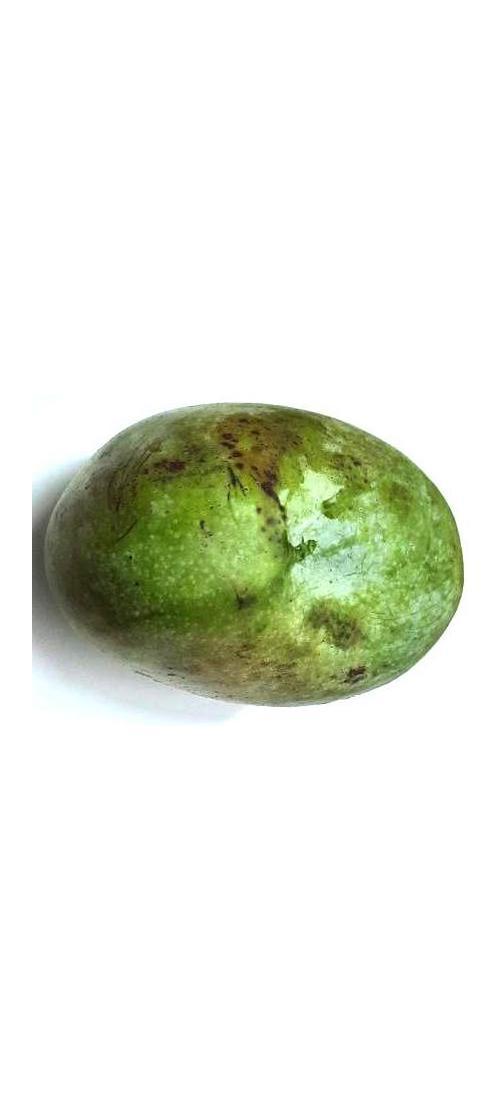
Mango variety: Fazli Classic